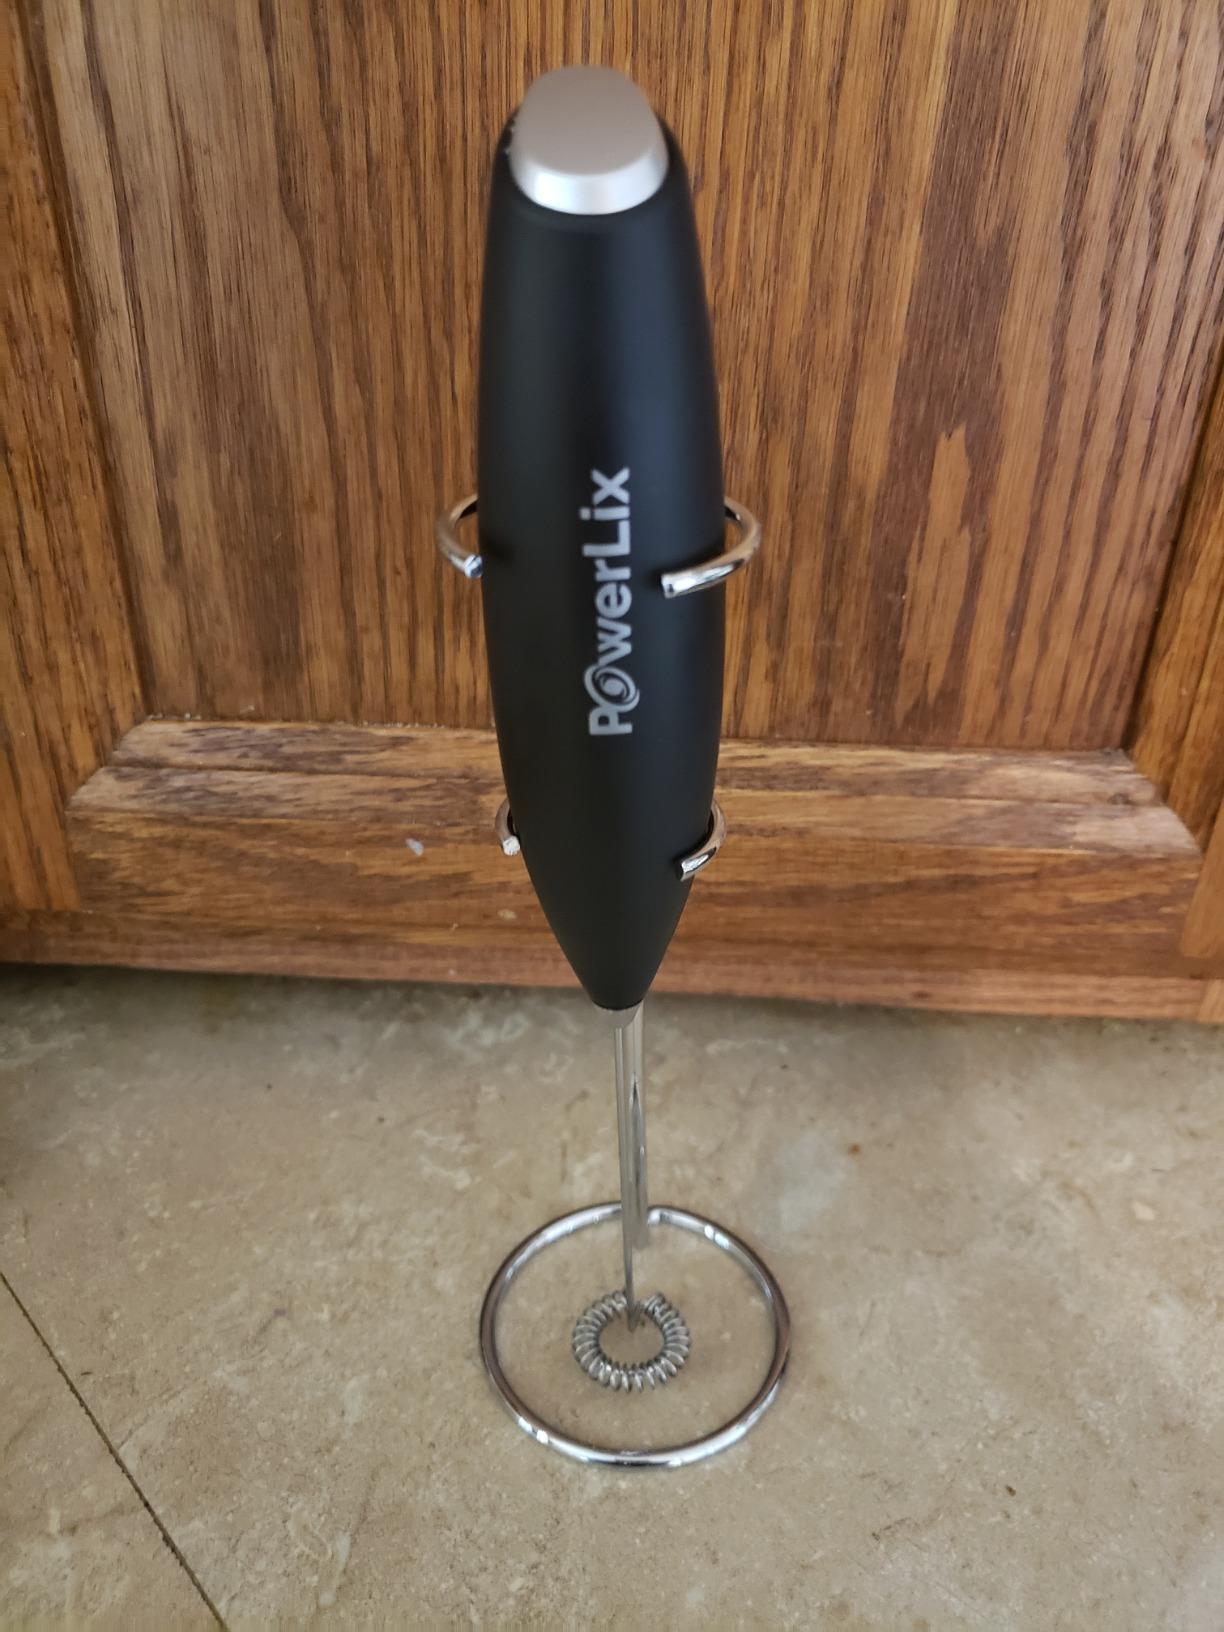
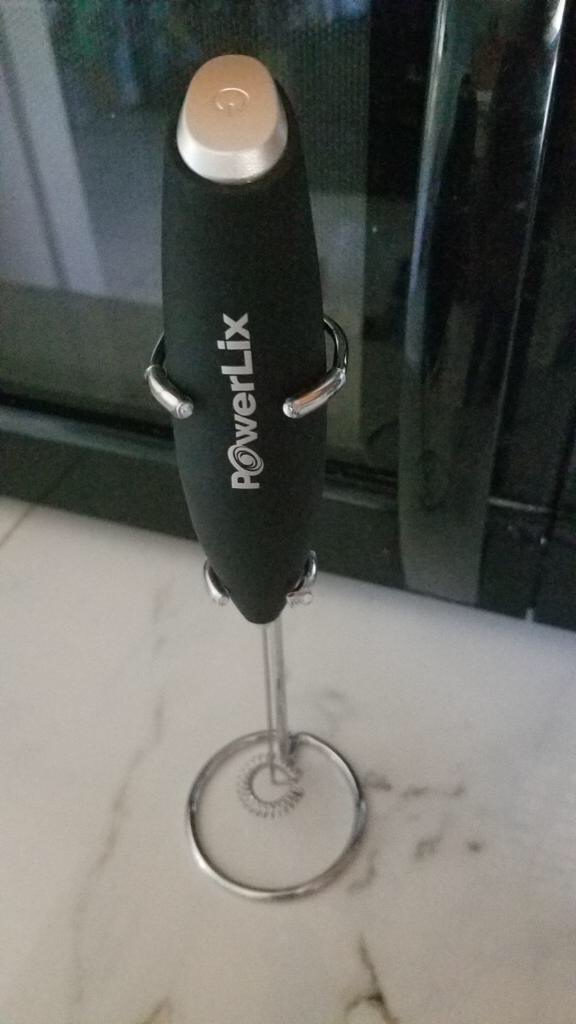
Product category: items_mixer
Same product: yes